Nowe Szkoty

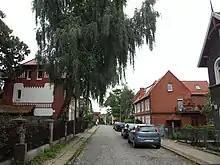
Garden city of Nowe Szkoty

Nowe Szkoty is one of the neighbourhoods of the city of Gdańsk, Poland. It belongs to the administrative district of Wrzeszcz Dolny since 2010.